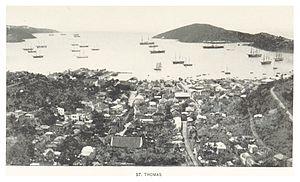
Les Indes occidentales danoises, ou Antilles danoises, sont une ancienne colonie du Danemark dans les Antilles, connue aujourd'hui sous le nom des Îles Vierges des États-Unis.